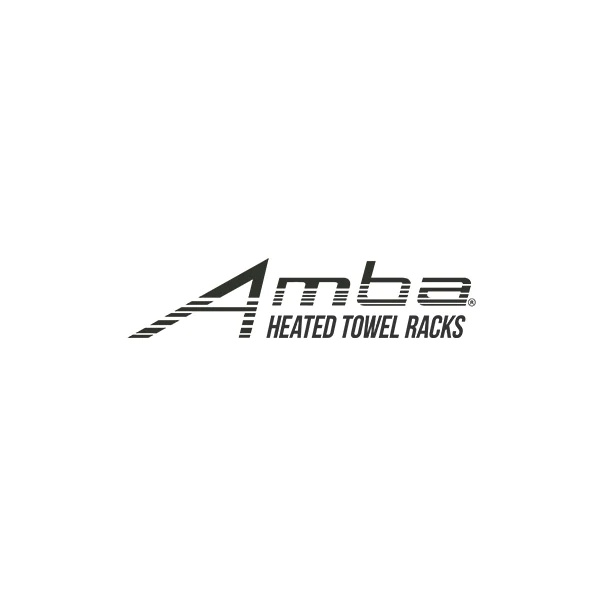
Amba J HE - 80 Watt- Jeeves Heating Element - 80 Watt
Elevate your bathroom with the Amba Towel Warmers, SKU J HE - 80 Watt. Designed for both comfort and luxury, these towel warmers provide a spa-like experience in your own home. Crafted with precision and style in mind, Amba warmers are built to heat your towels quickly and efficiently, ensuring a cozy and indulgent feeling after every shower or bath. The sleek design complements various bathroom styles, from modern to classic, making them a versatile addition to your space. With easy installation and user-friendly controls, Amba Towel Warmers offer convenience and elegance in one. Whether you're stepping out of the shower or want to enjoy a warm towel any time, trust Amba for top-performing towel warmers that bring comfort and luxury to your daily routine. Category: Towel Warmer Components UPC Code: 810124023744 Manufacturer's Page: View
Brand: Amba
Category: Home & Garden > Bathroom Accessories > Towel Racks & Holders > Towel Racks